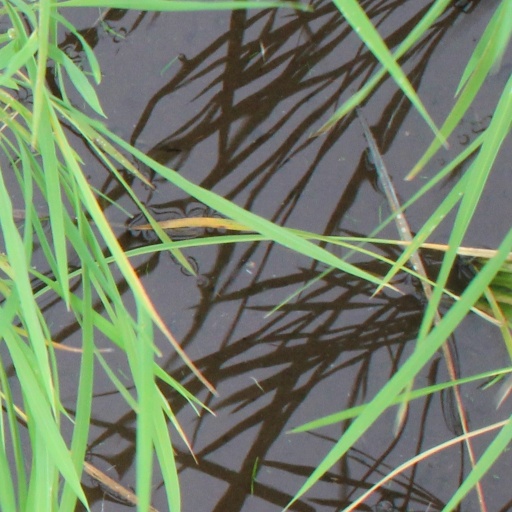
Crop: rice